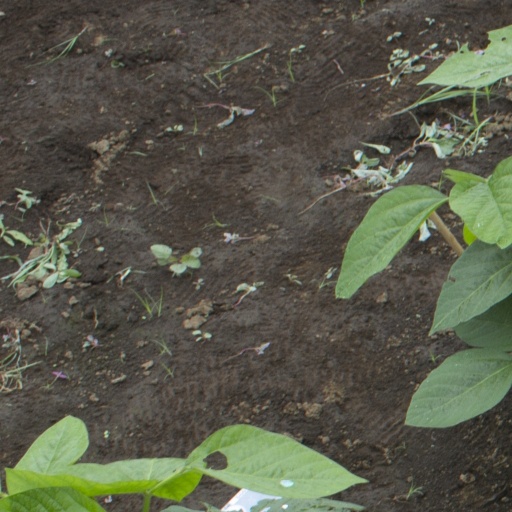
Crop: soybean